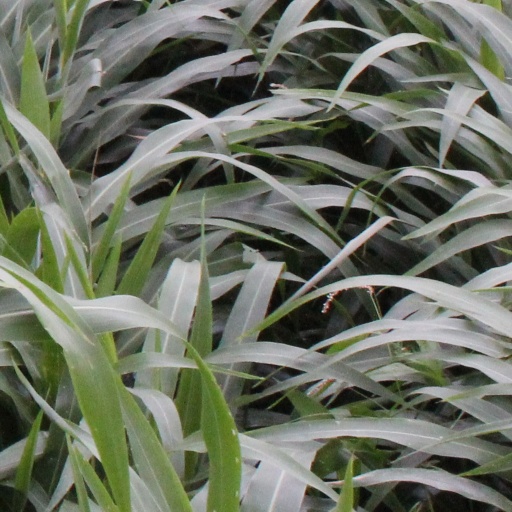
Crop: sorghum